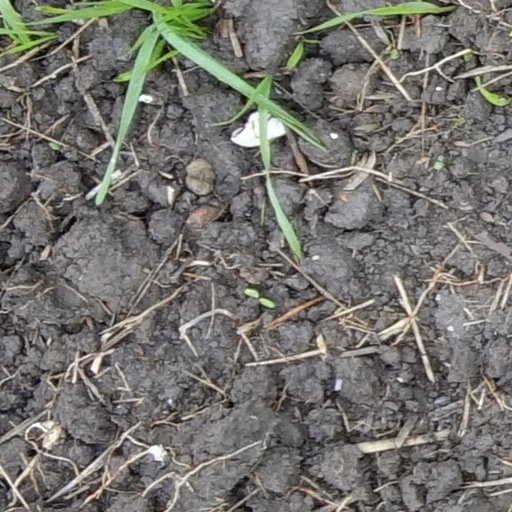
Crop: wheat